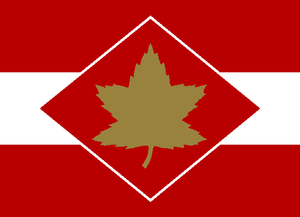
Le 1ᵉʳ Corps canadien était l'un des deux corps d'armée que comprenait la 1ʳᵉ Armée canadienne pendant la Seconde Guerre mondiale.